Christian Friedrich Daniel Schubart

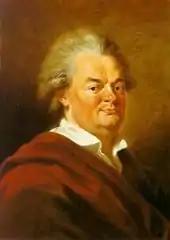
Christian Friedrich Daniel Schubart

Christian Friedrich Daniel Schubart (24 March 1739 – 10 October 1791) was a German poet, organist, composer, and journalist. He was repeatedly punished for his social-critical writing and spent ten years in severe conditions in jail.